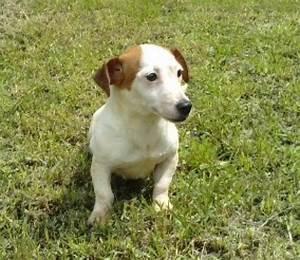
dog